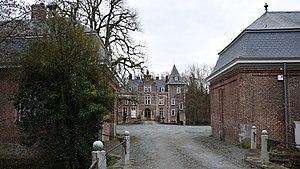
Le château de Bueren est un château situé dans la commune belge de Melle.